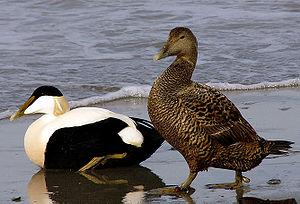
Eider à duvet עברית: אדרית שחורת כיפה Magyar: Pehelyréce Íslenska: Æðarfugl 日本語: ホンケワタガモ Lietuvių: Paprastoji gaga
Les Mergini sont une tribu de canards, les oiseaux ansériformes de la sous-famille des anatinés. Ce sont ceux que l'on qualifie de canards marins ou canards plongeurs marins. Les simples canards plongeurs, forment la tribu Aythyini.
Cette liste de la faune française regroupe les espèces de Galloanserae peuplant la France métropolitaine.